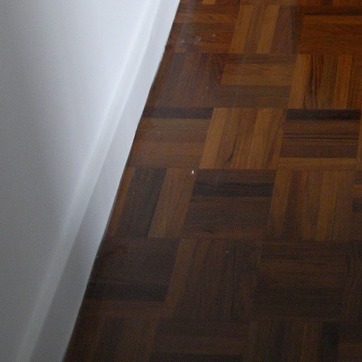
Material: wood